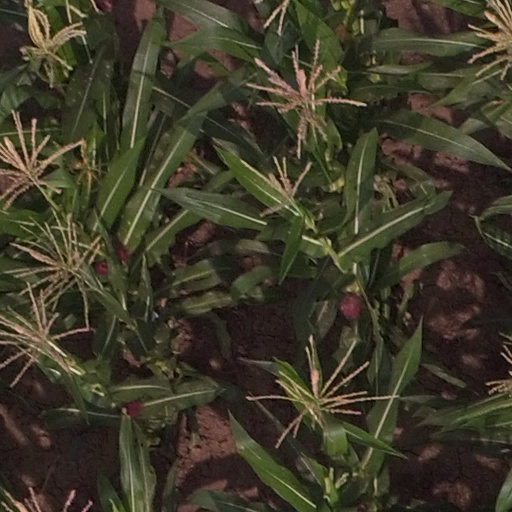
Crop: maize; corn